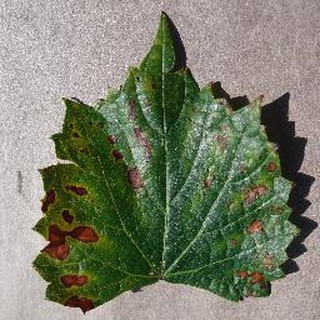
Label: grape_esca_black_measles